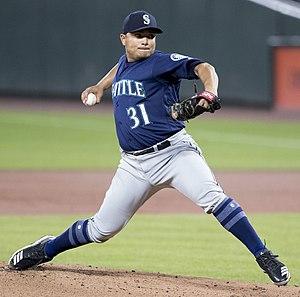
Erasmo José Ramírez Olivera, né le 2 mai 1990 à Rivas au Nicaragua, est un lanceur droitier des Mariners de Seattle de la Ligue majeure de baseball.